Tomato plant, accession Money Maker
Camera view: tilt-top (135 deg); turntable rotation: 210 degrees
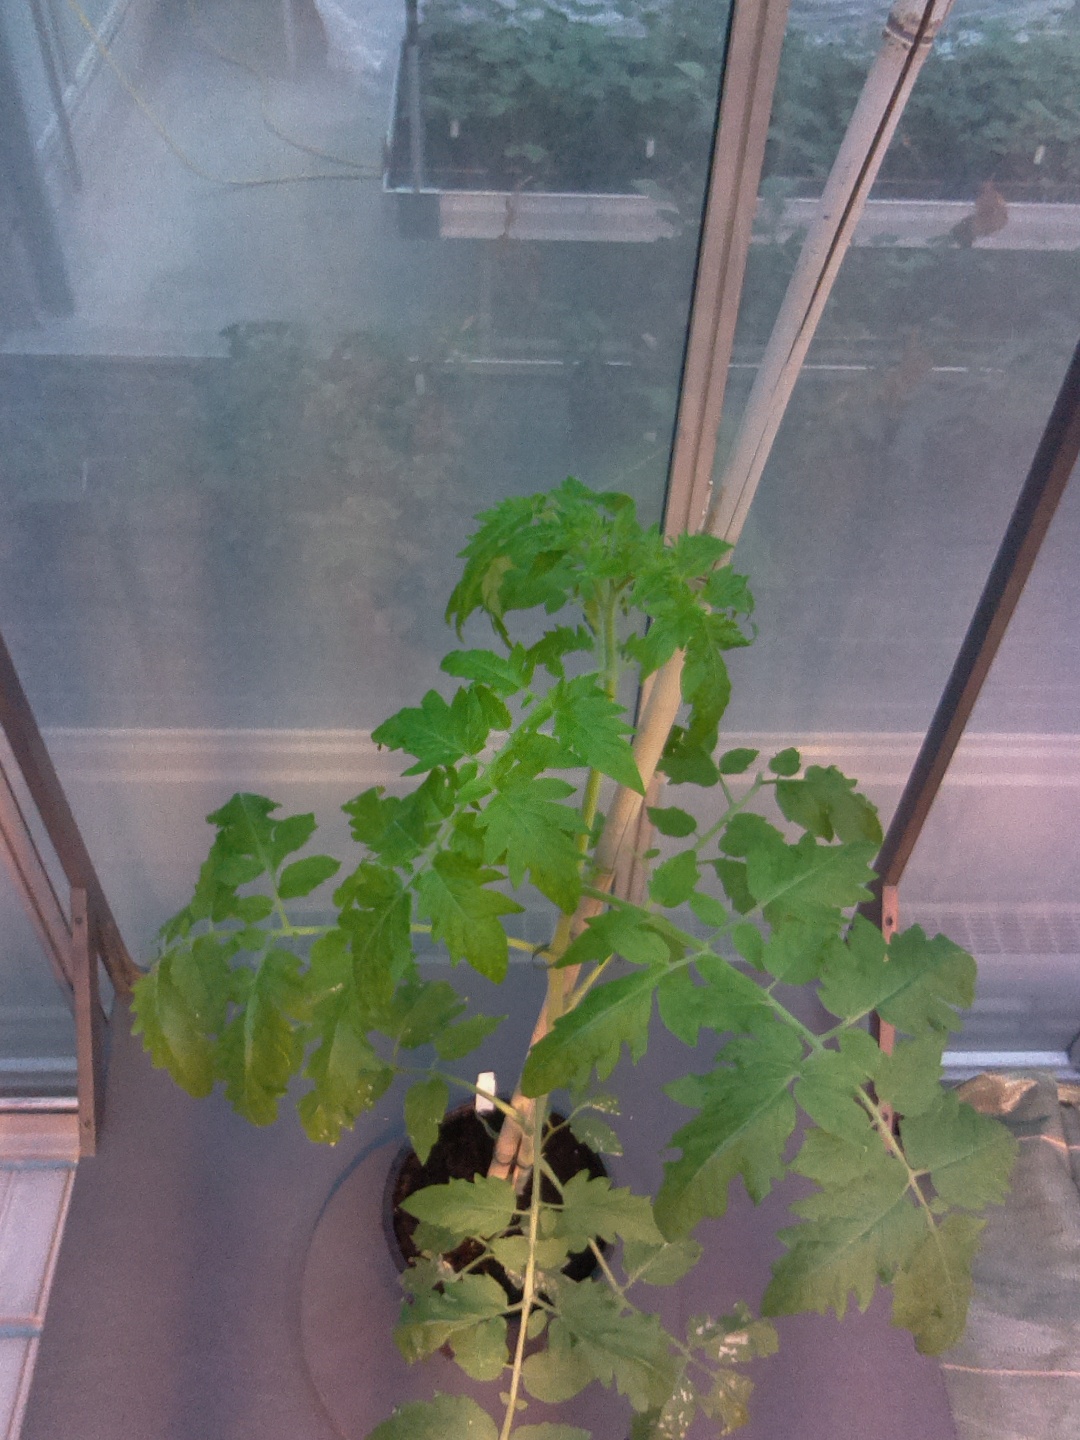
BBCH growth stage 51: First inflorence visible, visible closed flower bud